Question: Please indicate a possible affordance area of the book that can be used for holding
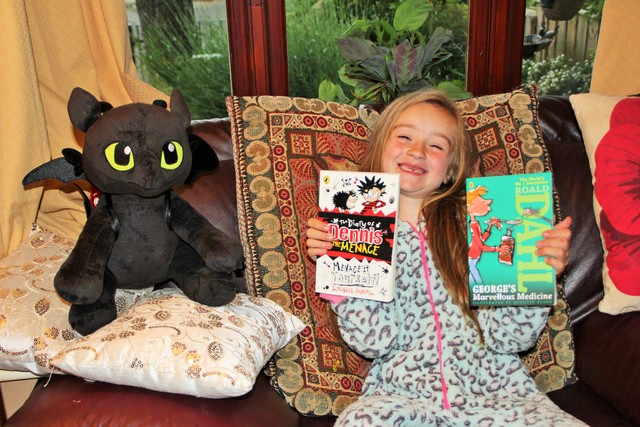
Answer: [461.5, 168.5, 557.5, 308.5]